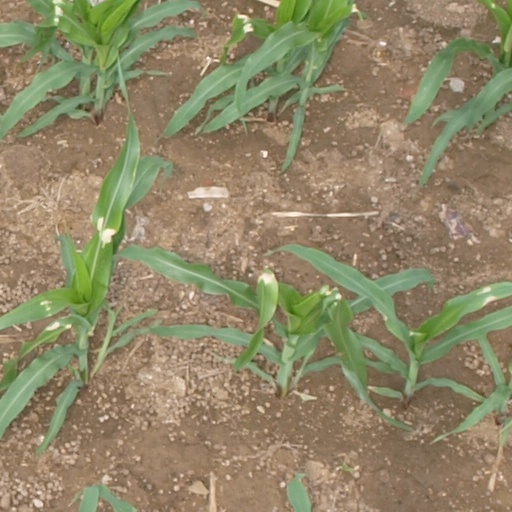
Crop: maize; corn